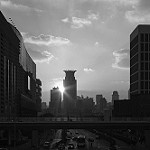
Label: B & W